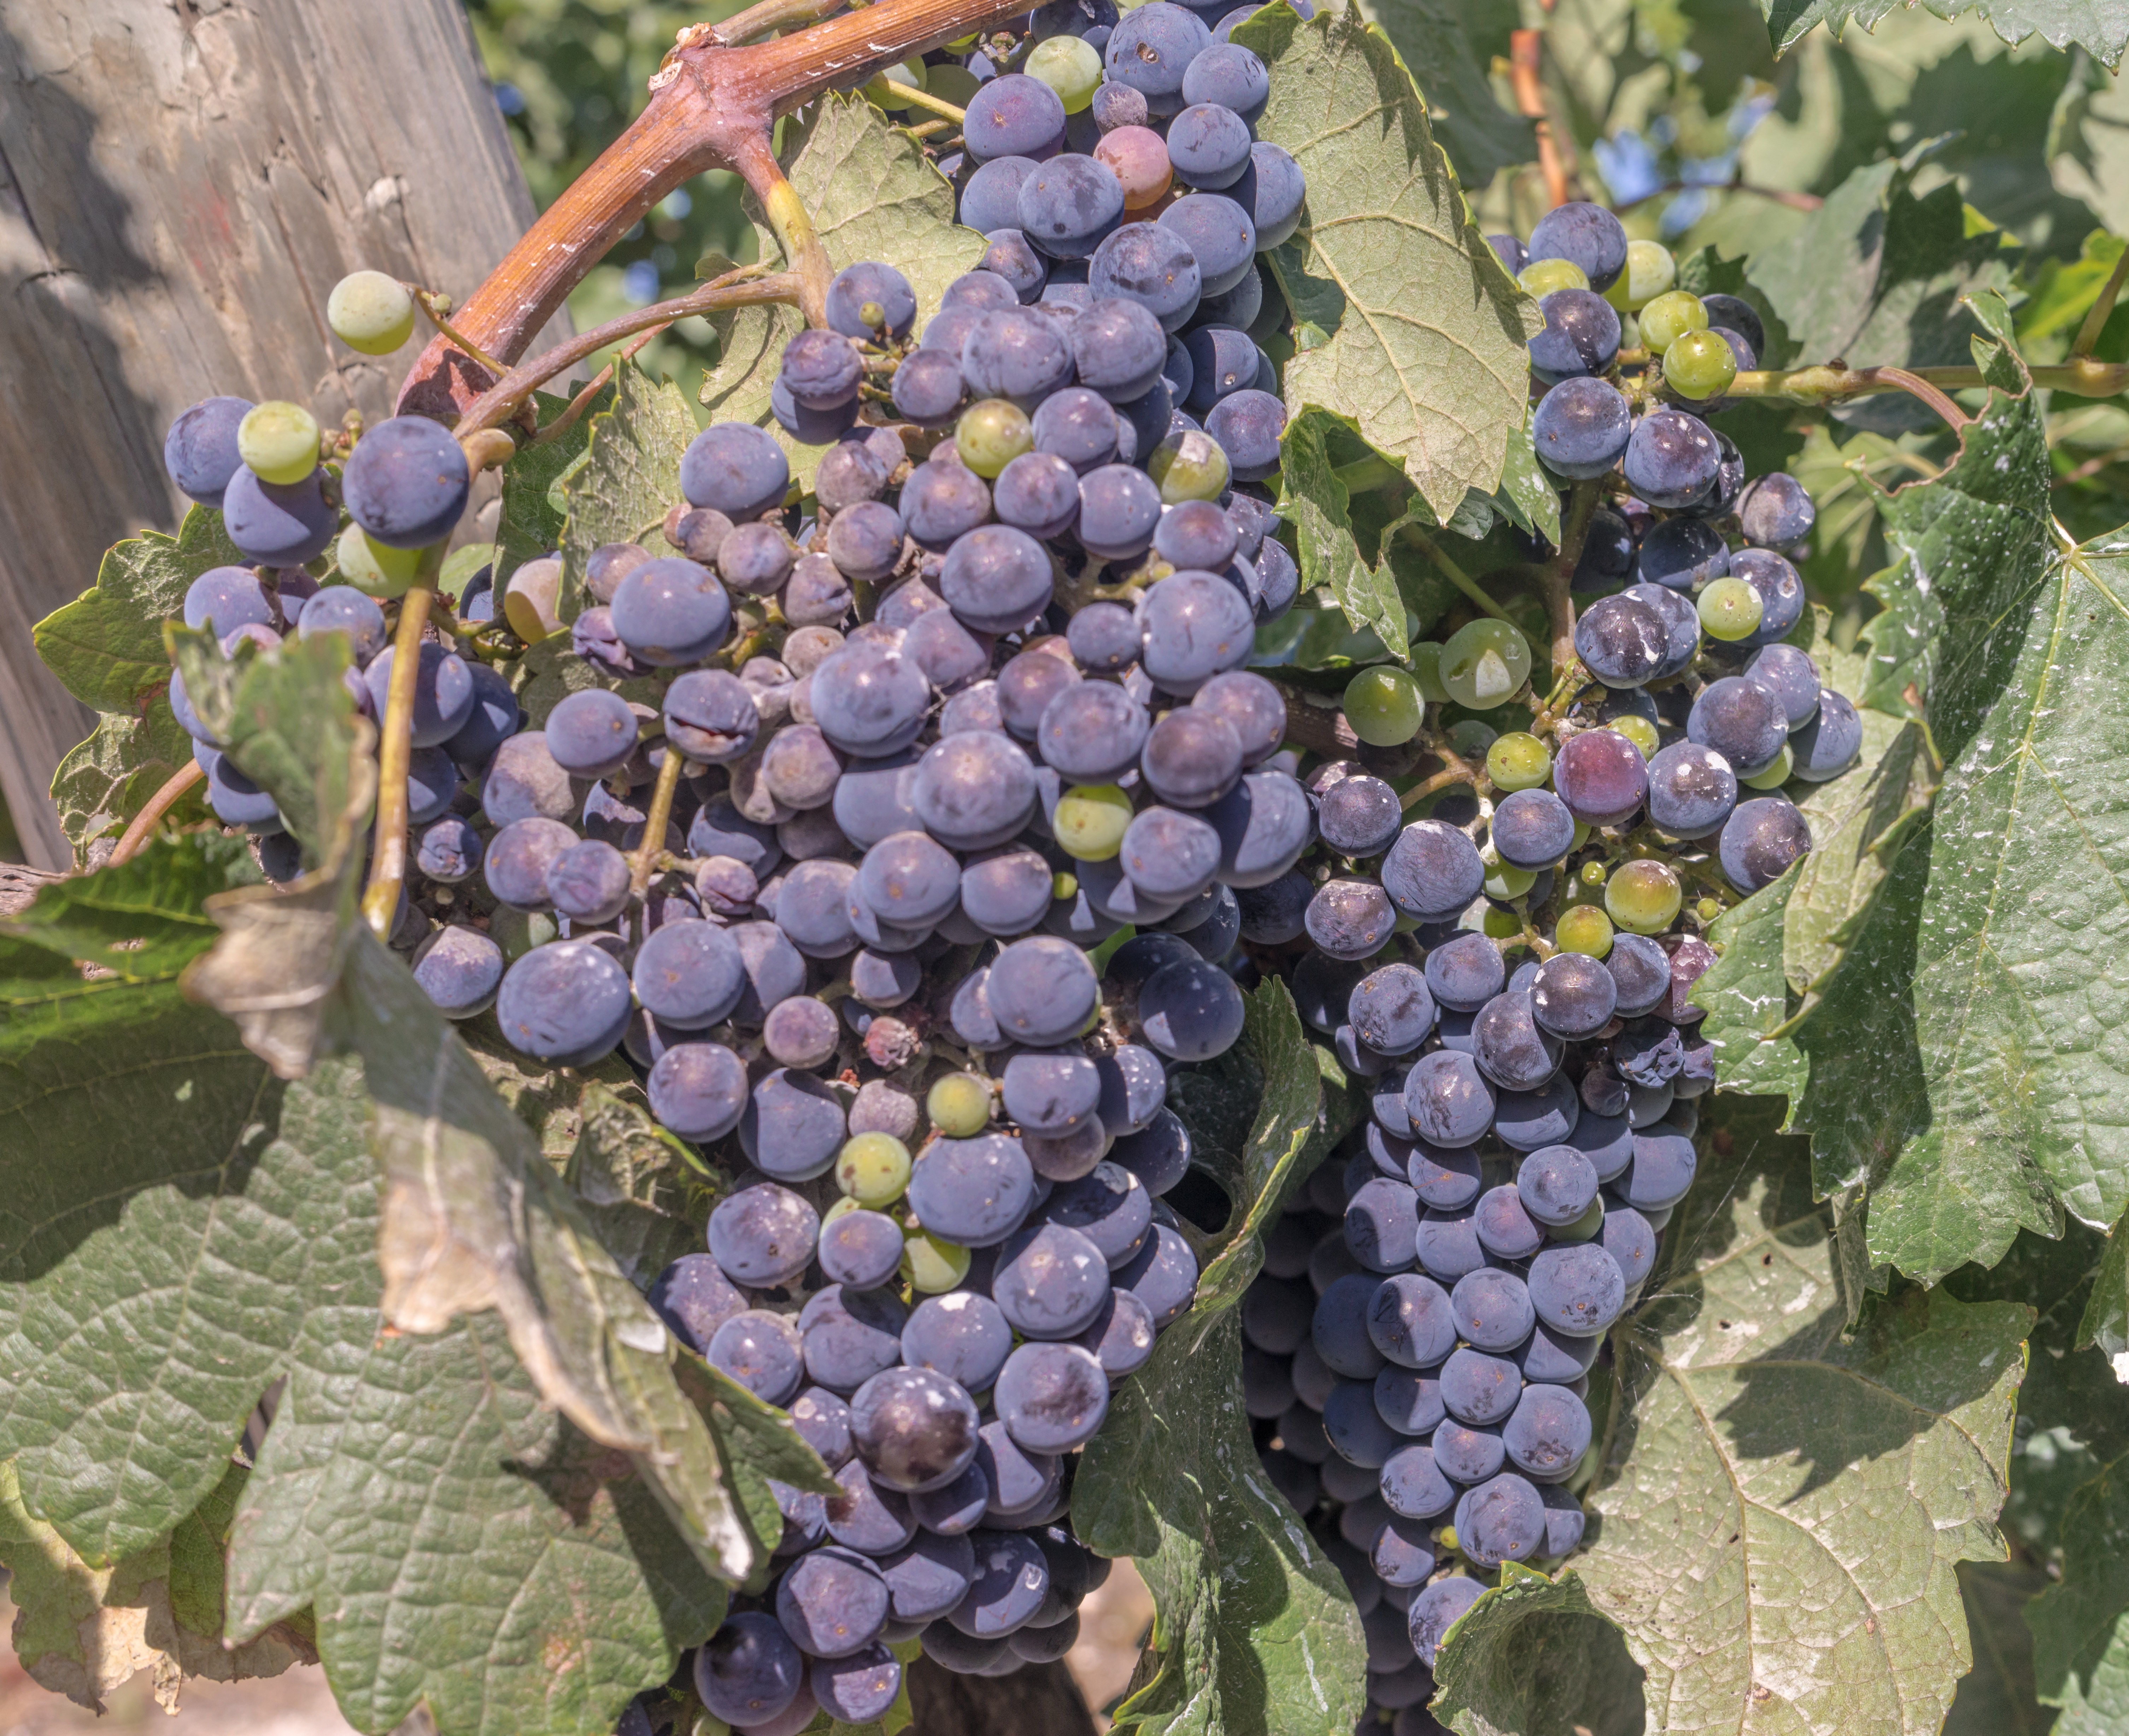
nature, plant, grape, vine, vineyard, wine, fruit, flower, food, red, harvest, produce, agriculture, healthy, red wine, cultivation, leaves, grapes, rioja, cluster, cabernet, burgundy, merlot, flowering plant, vitis, parra, rivera del duero, wine production, tempranito, land plant, grapevine family, zante currant